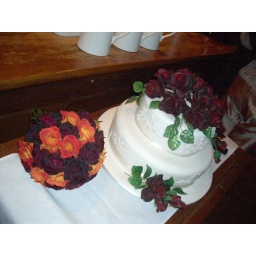
Wedding cake - bridesmaid's bouquet in foreground